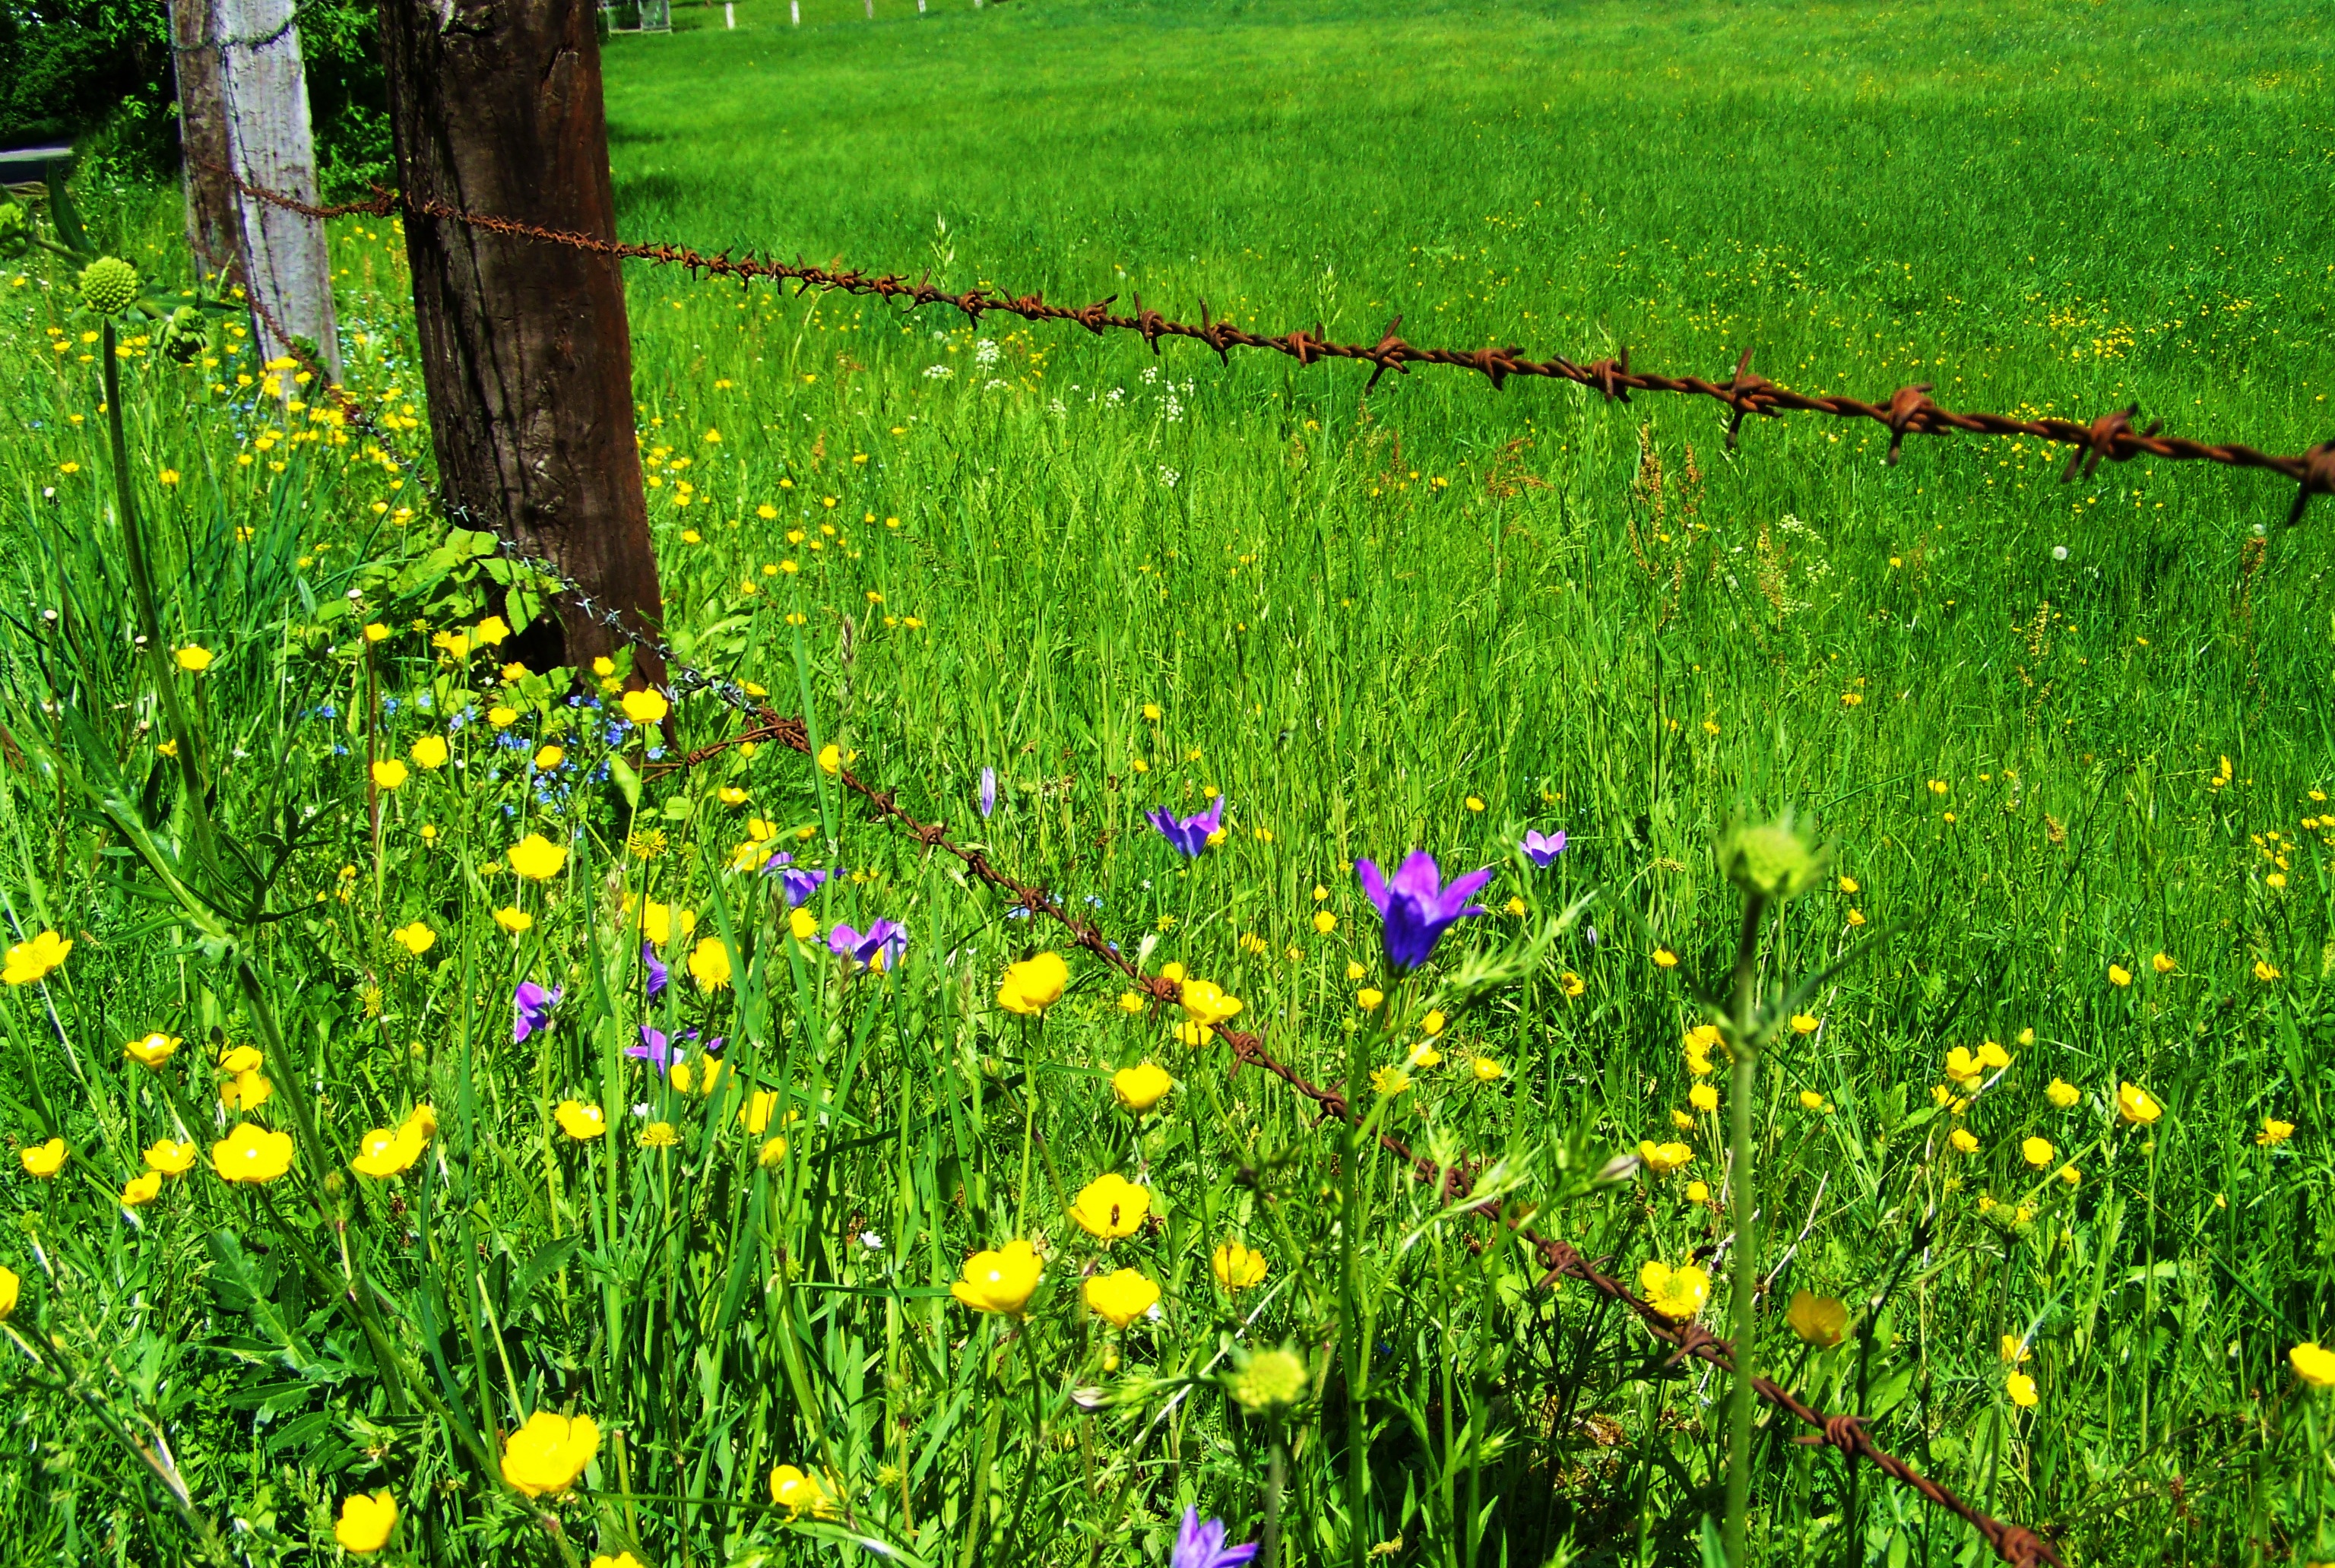
nature, grass, plant, field, lawn, meadow, prairie, flower, green, pasture, agriculture, flora, wildflower, grassland, woodland, habitat, rural area, meadow flowers, natural environment, grass family, rusted barbed wire